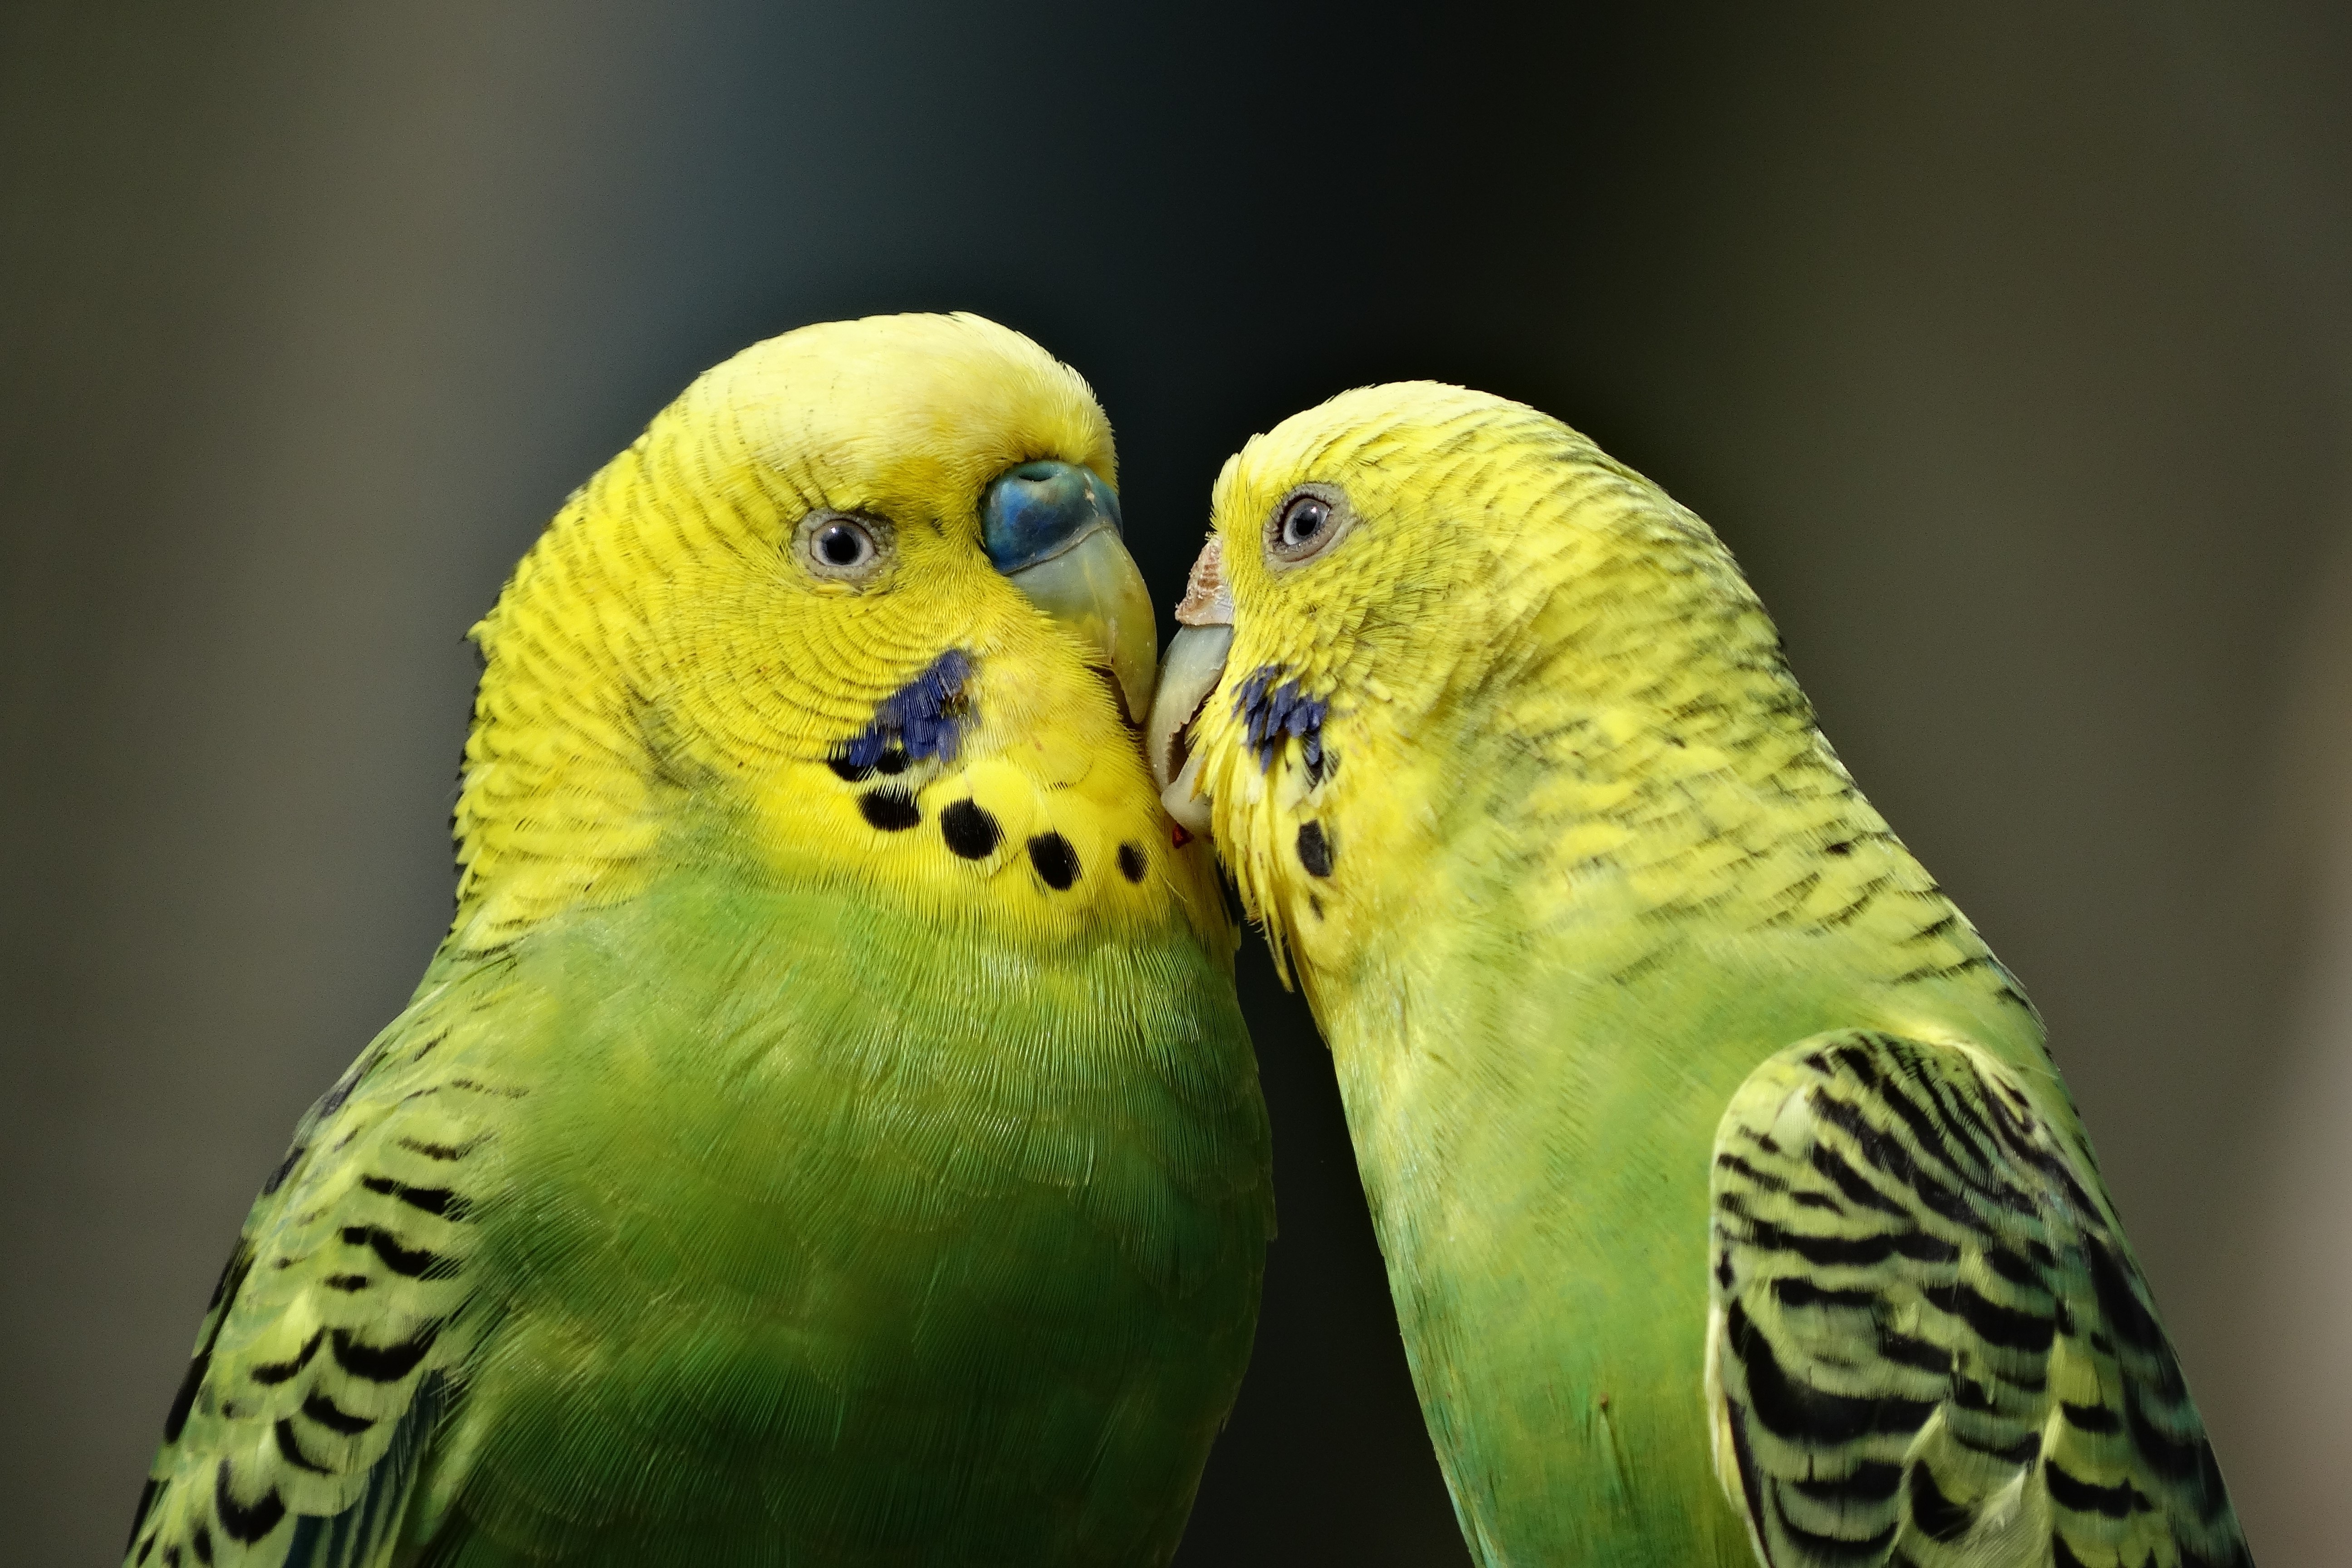
bird, wing, sweet, wildlife, love, green, beak, kiss, couple, yellow, fauna, budgerigar, vertebrate, parrot, parrots, parakeet, common pet parakeet